Smith River (Virginia)

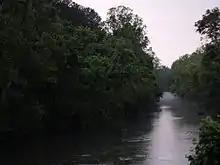
Evening view, Smith River, Henry County, Virginia

The Smith River is a river in the U.S. states of Virginia and North Carolina. It is a tributary of the Dan River, which it joins at Eden, North Carolina. According to the United States Geological Survey and regional histories, variant names are "Irvin River", "Irvine River", Irwin River, and "Smith's River".